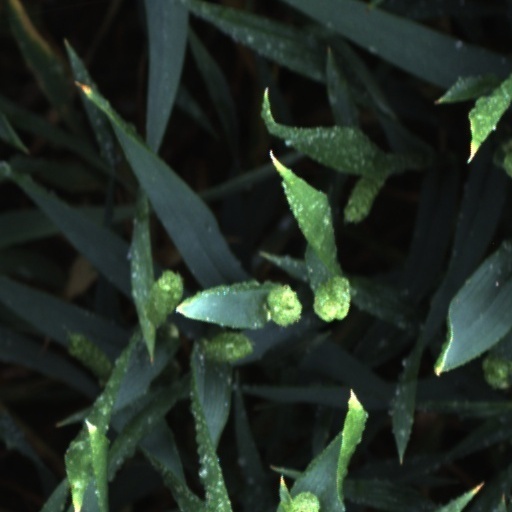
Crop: wheat